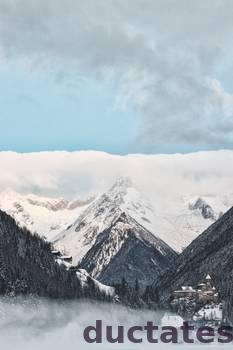
Label: Watermark